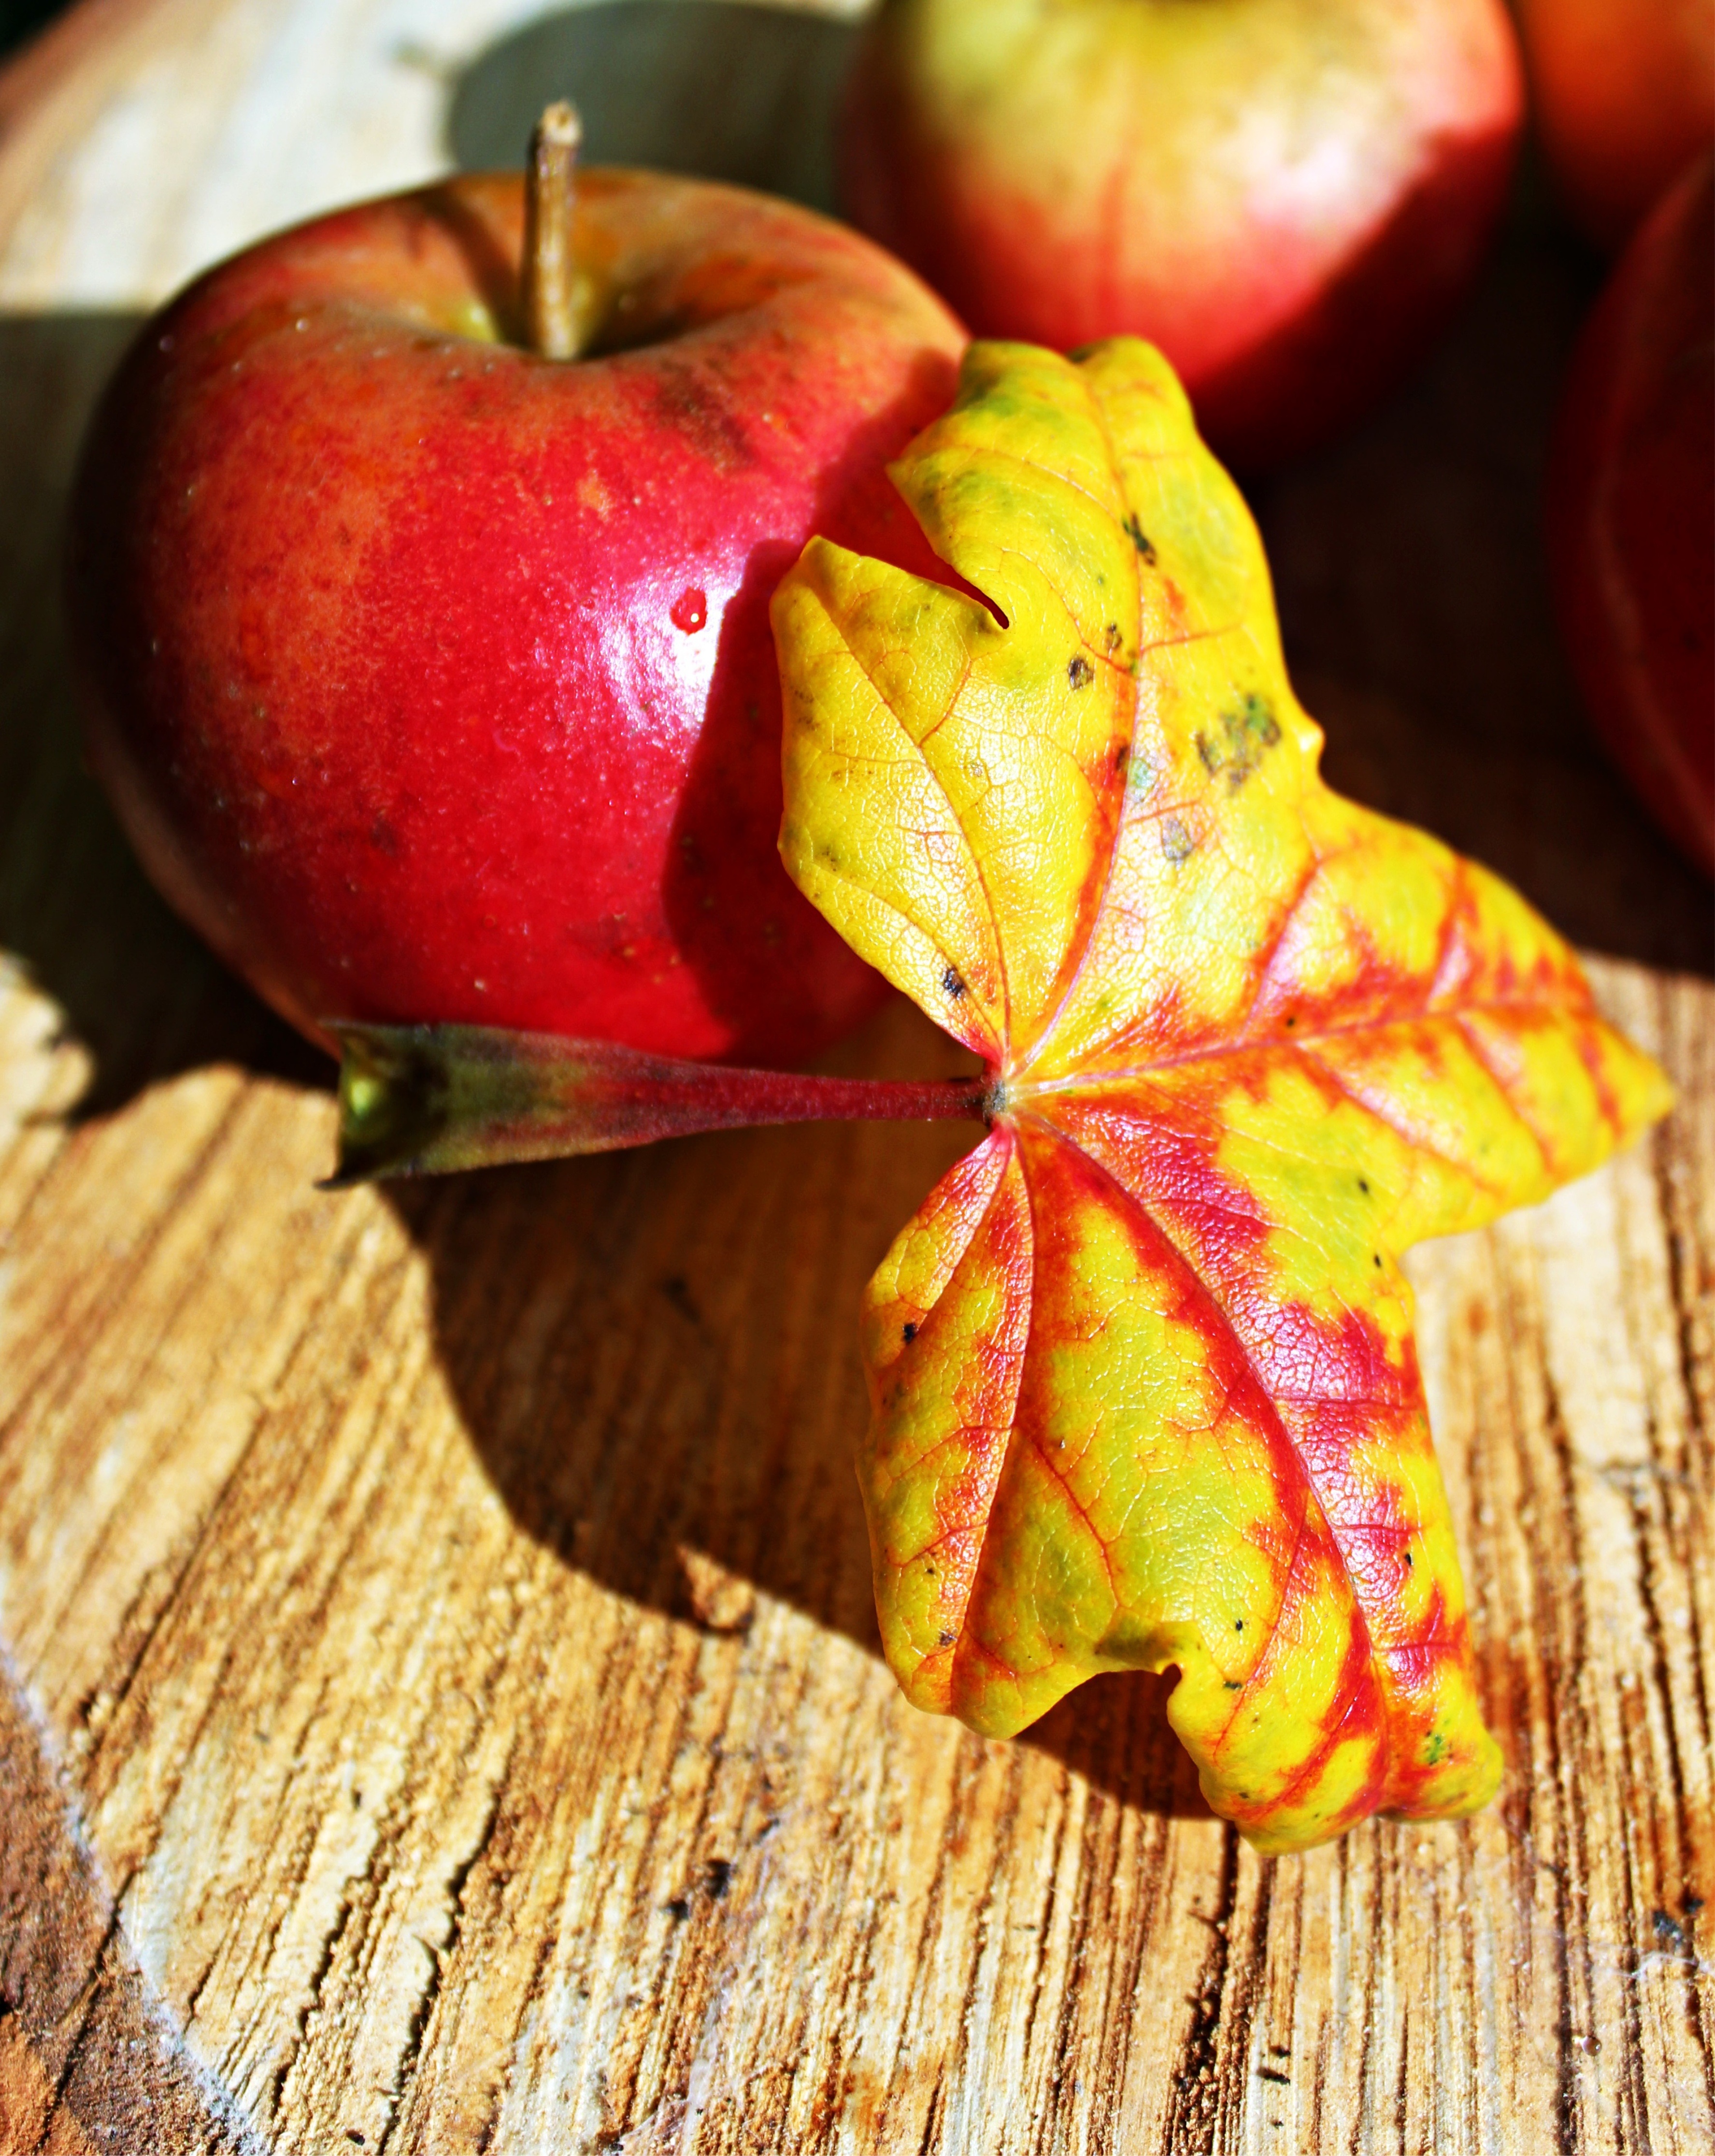
apple, nature, branch, plant, fruit, leaf, flower, petal, food, red, harvest, produce, autumn, close up, autumn mood, mood, autumn leaf, macro photography, flavor, flowering plant, rose family, land plant